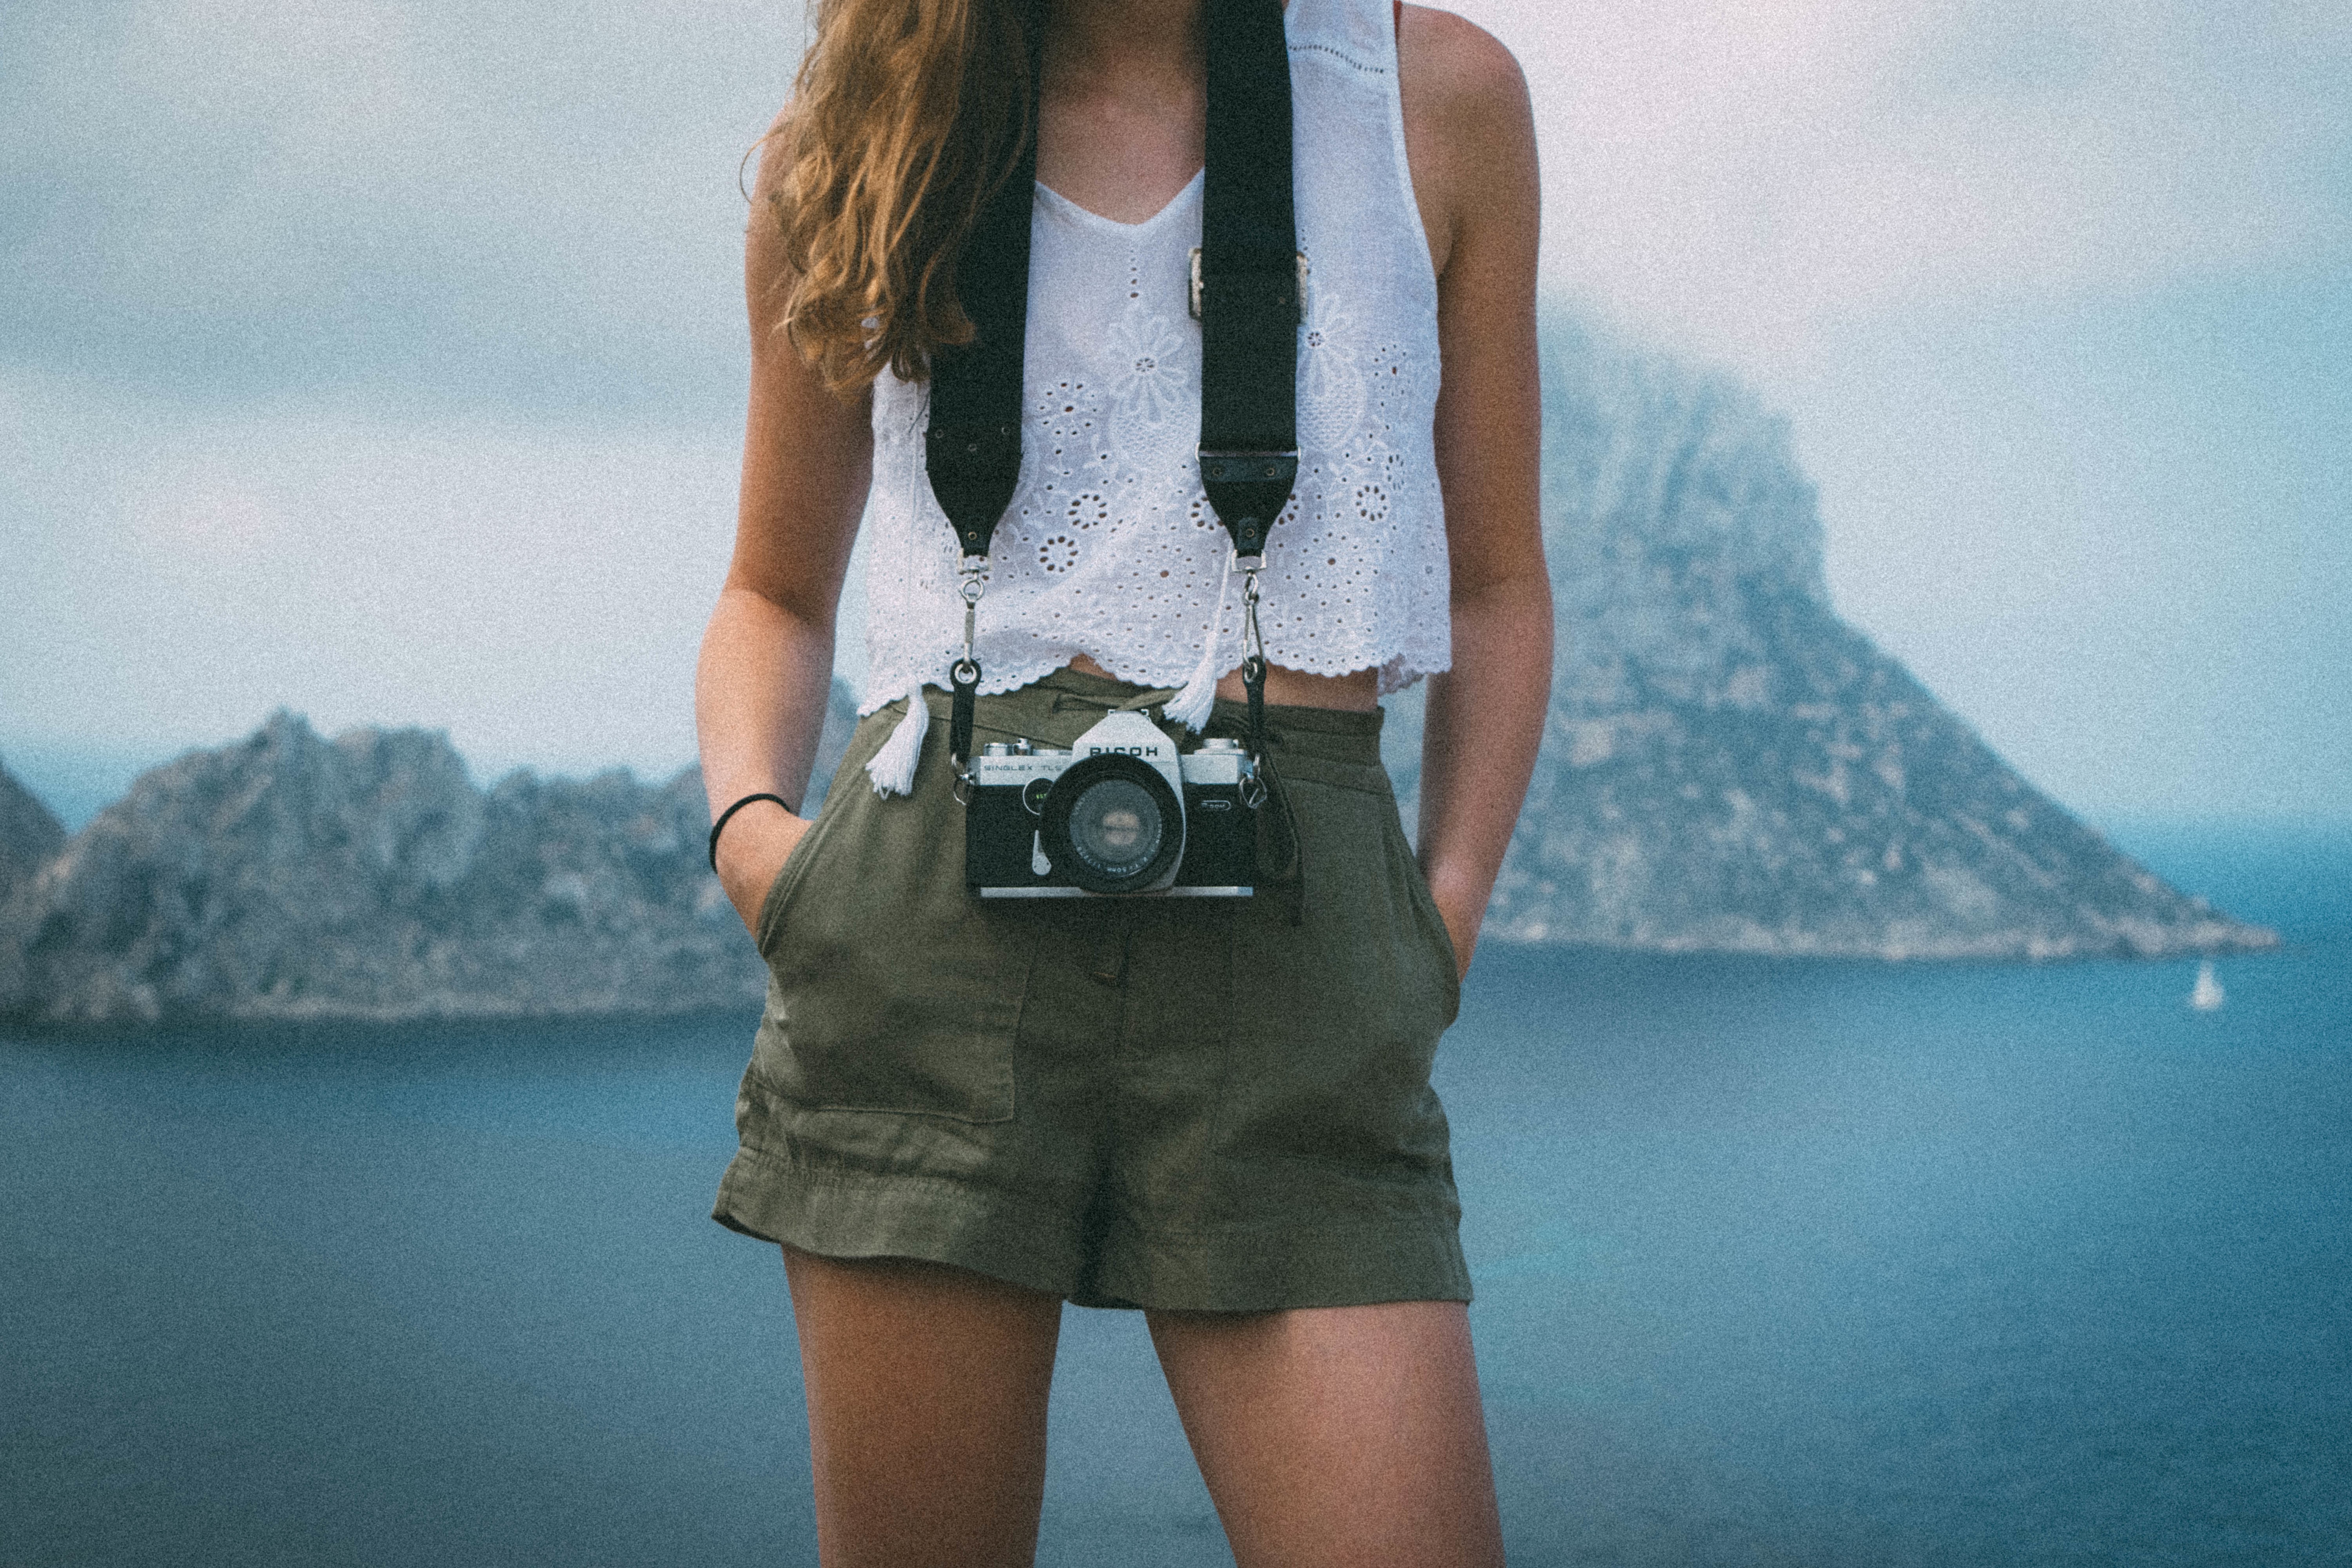
water, mountain, girl, camera, photography, photographer, model, spring, fashion, blue, clothing, season, dress, shorts, beauty, abdomen, photo shoot